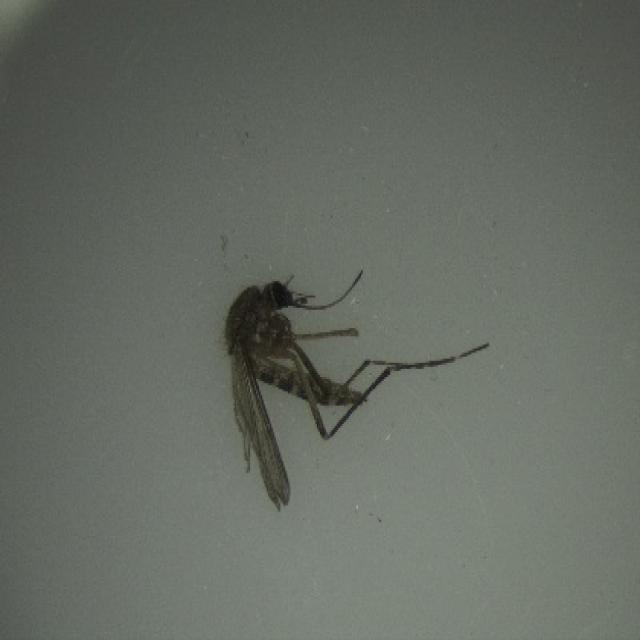
Species: aedes_vexans